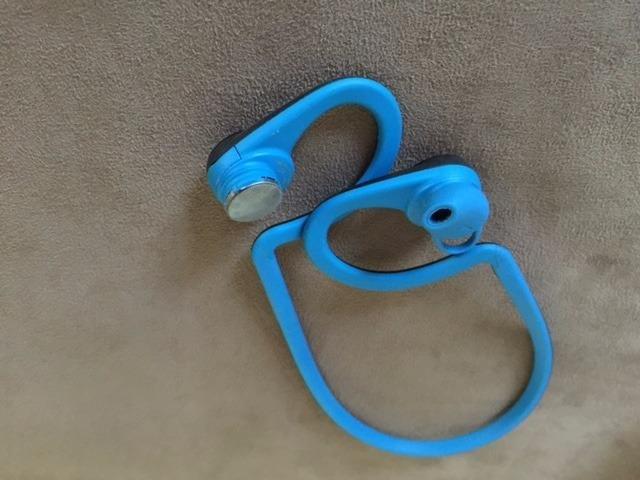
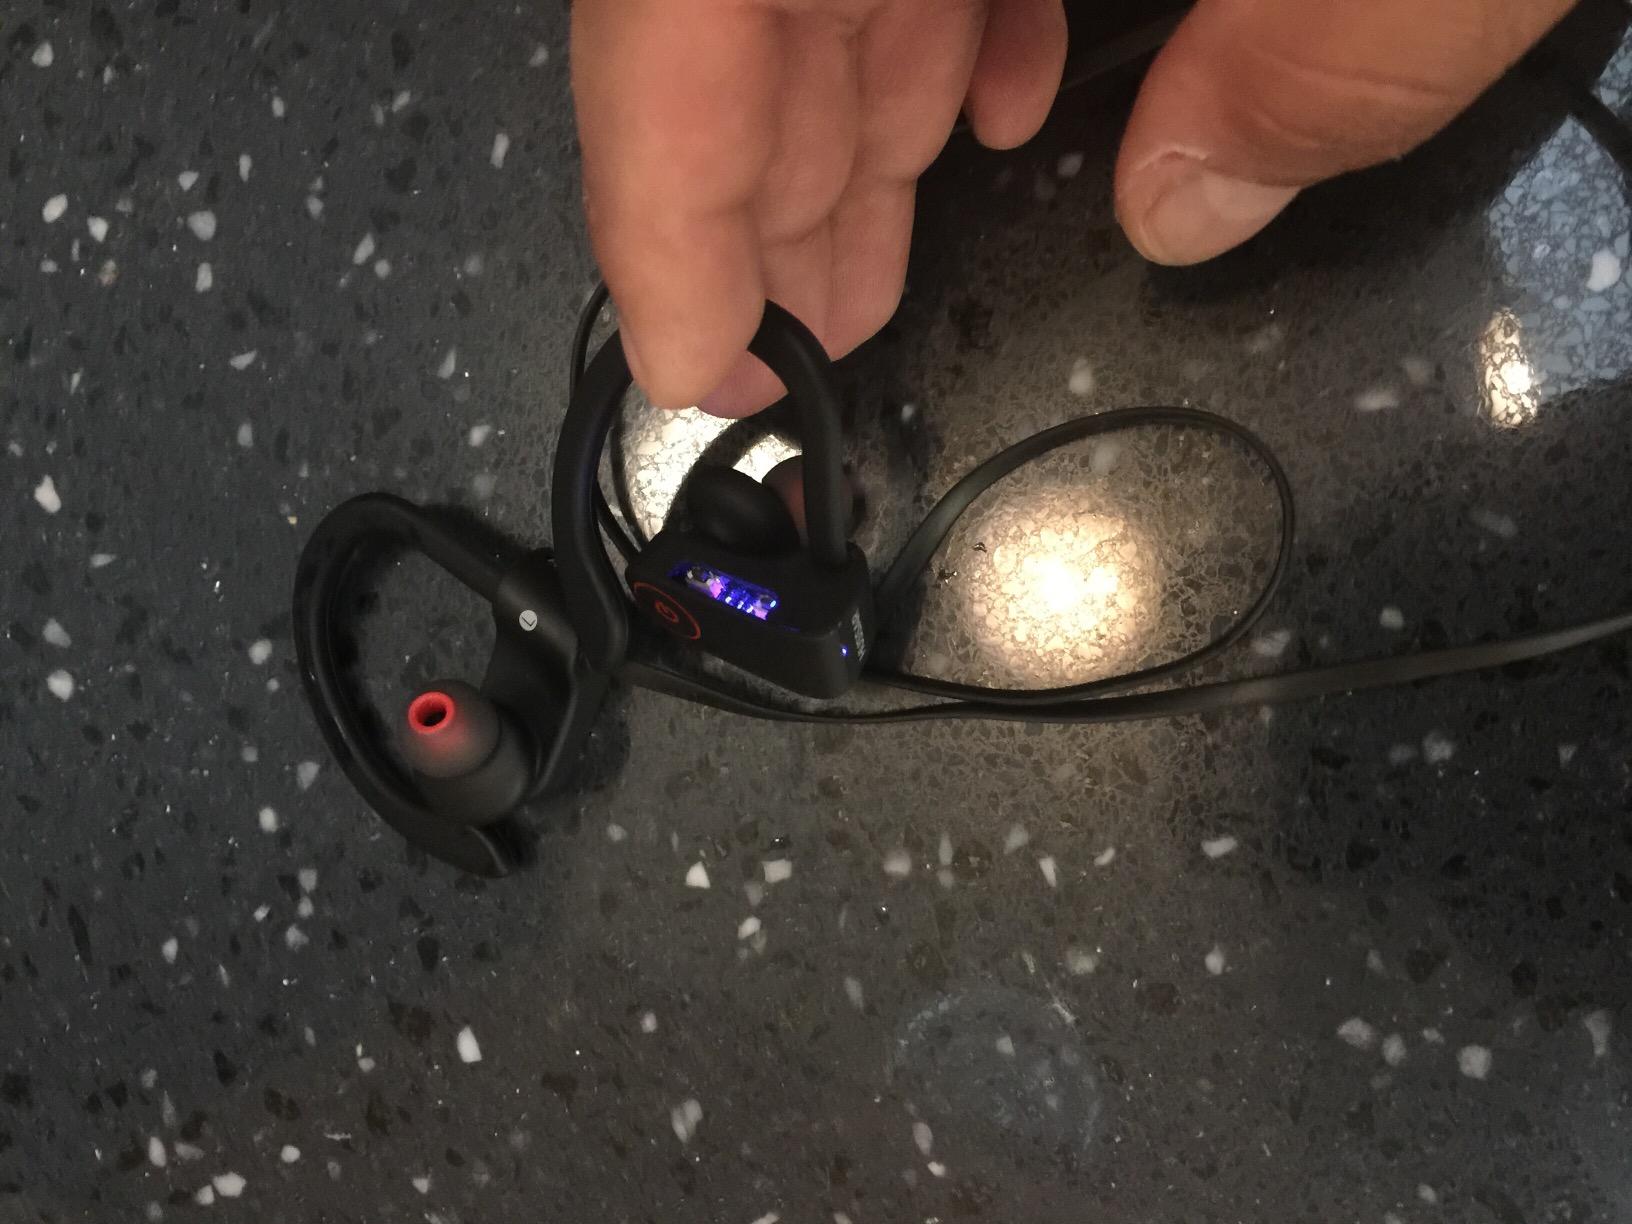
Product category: headphones
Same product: no